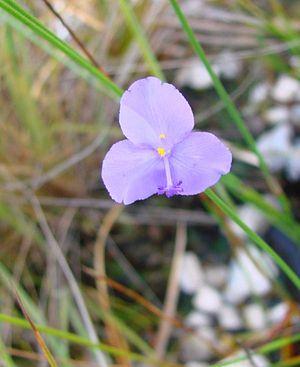
Abolboda est un genre de plantes à fleurs de la famille des Xyridaceae. Il comprend en principe 17 espèces originaires des savanes marécageuses d'Amérique du Sud.